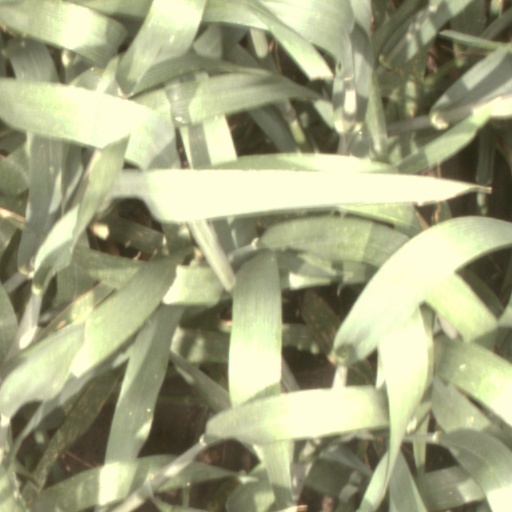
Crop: wheat